Answer in natural language. Consider the 3D positions of the objects in the scene and not just the 2D positions in the image. Is the centerpoint of  blue square wall painting at a higher height than Doorway (marked B)? Choose between the following options: yes or no
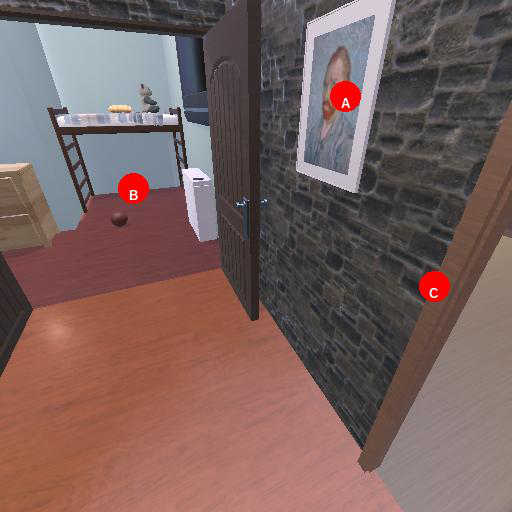
<answer>yes</answer>